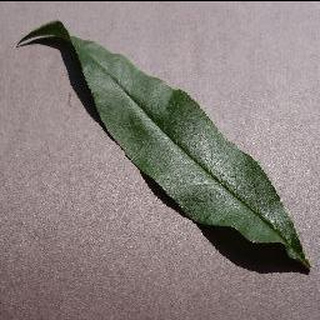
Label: healthy_peach